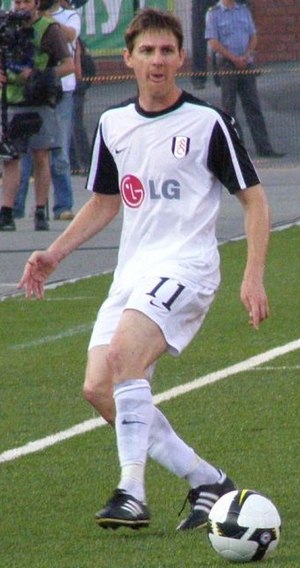
Zoltan Gera
Zoltán Gera er en ungarsk landsholdsspiller, der i øjeblikket spiller for Ferencvarosi TC. Som alsidig midtbanespiller bliver Gera benyttet på hele midtbanen, men ungarerens foretrukne position er offensiv midtbane.